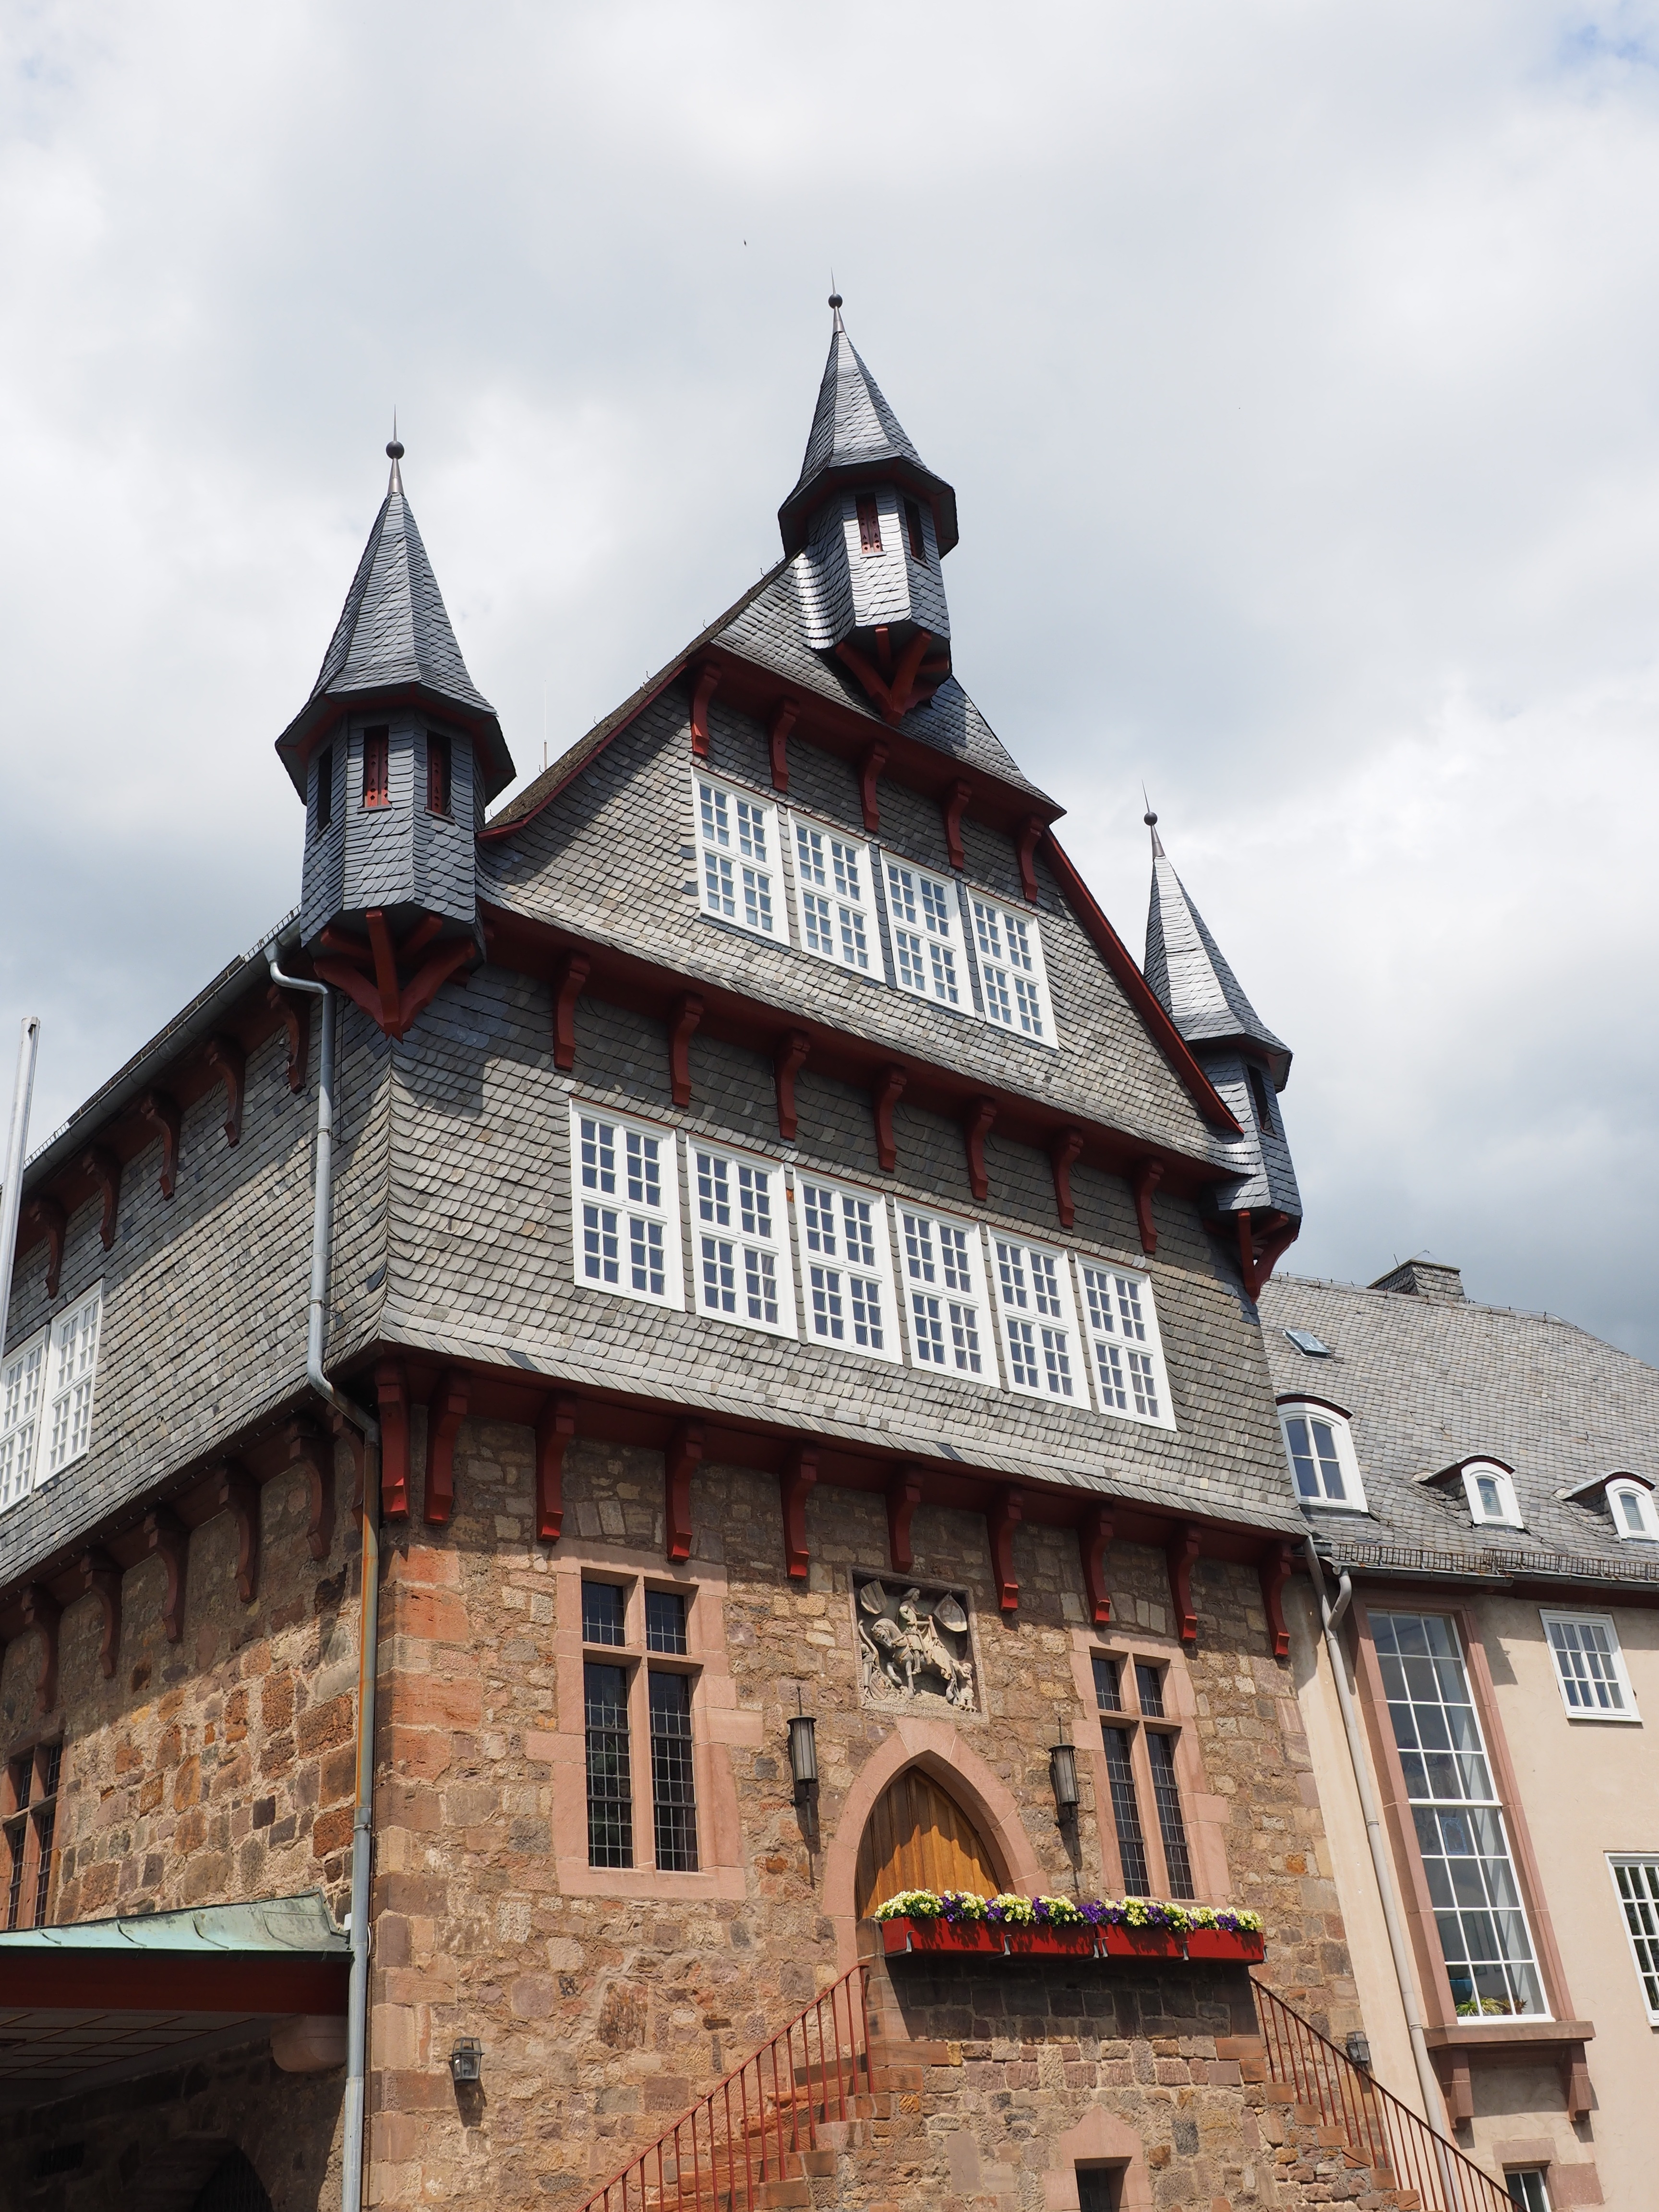
wood, house, window, town, building, chateau, home, vacation, tower, landmark, facade, shingle, town hall, wood shingles, housewife, facade cladding, amtshaus, fa ade tile, wall formwork